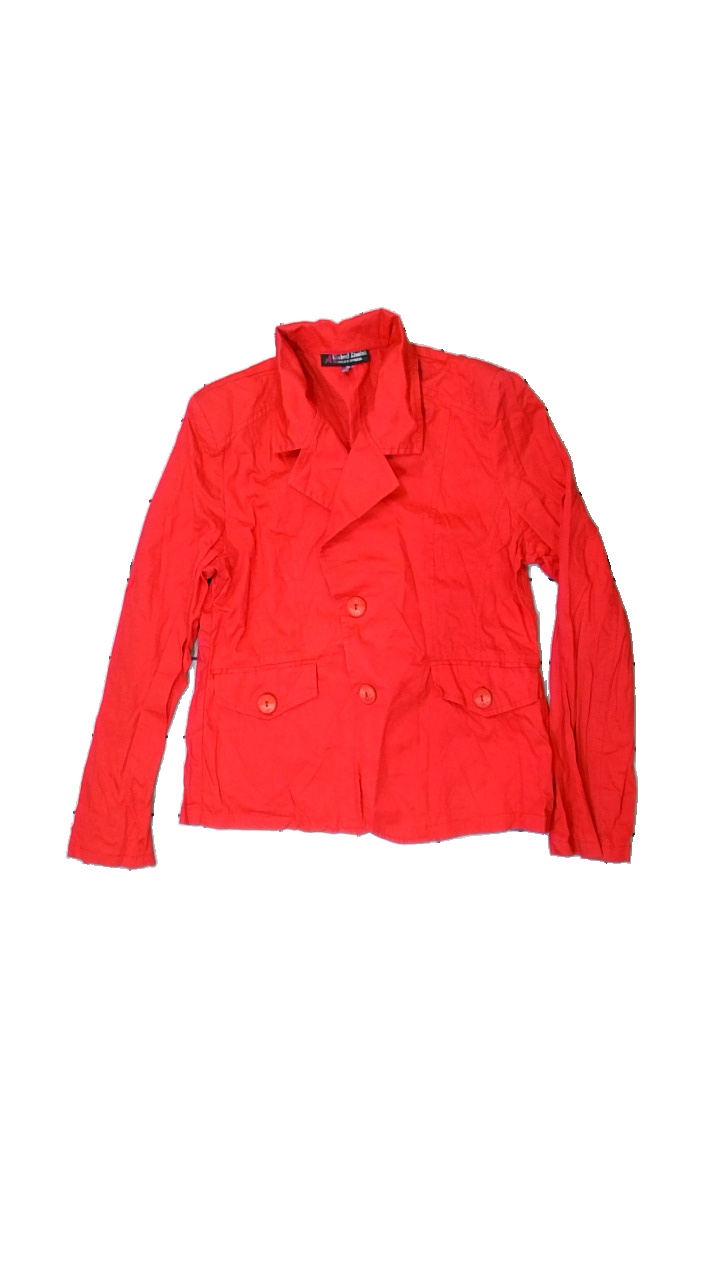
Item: Blazer (Ladies)
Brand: Khaled Rasian
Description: Pink blazer with shoulder pads
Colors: Pink
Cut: Regular
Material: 100% cotton
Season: Summer
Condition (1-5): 3
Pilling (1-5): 5
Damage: dark stain
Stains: Minor
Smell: Major
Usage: Reuse
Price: <50